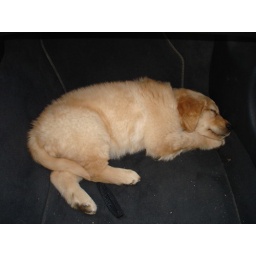
we left the park, put her in the car and into the floor board she went - slept the entire ride.